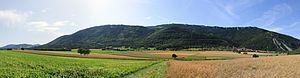
Panorama du Jura depuis le bois de Feurtille avec Baulmes à droite
Baulmes est une commune suisse du canton de Vaud, située dans le district du Jura-Nord vaudois.